Mount Albert (Quebec)

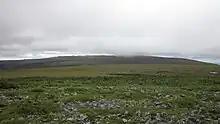
Southern summit of Mount Albert and Moses's table.

The summit of Mount Albert is a plateau across called "La Table à Moïse", or Moses's Table. It includes two summits, Albert North and Albert South. Each of the summits is situated at either side of the plateau.